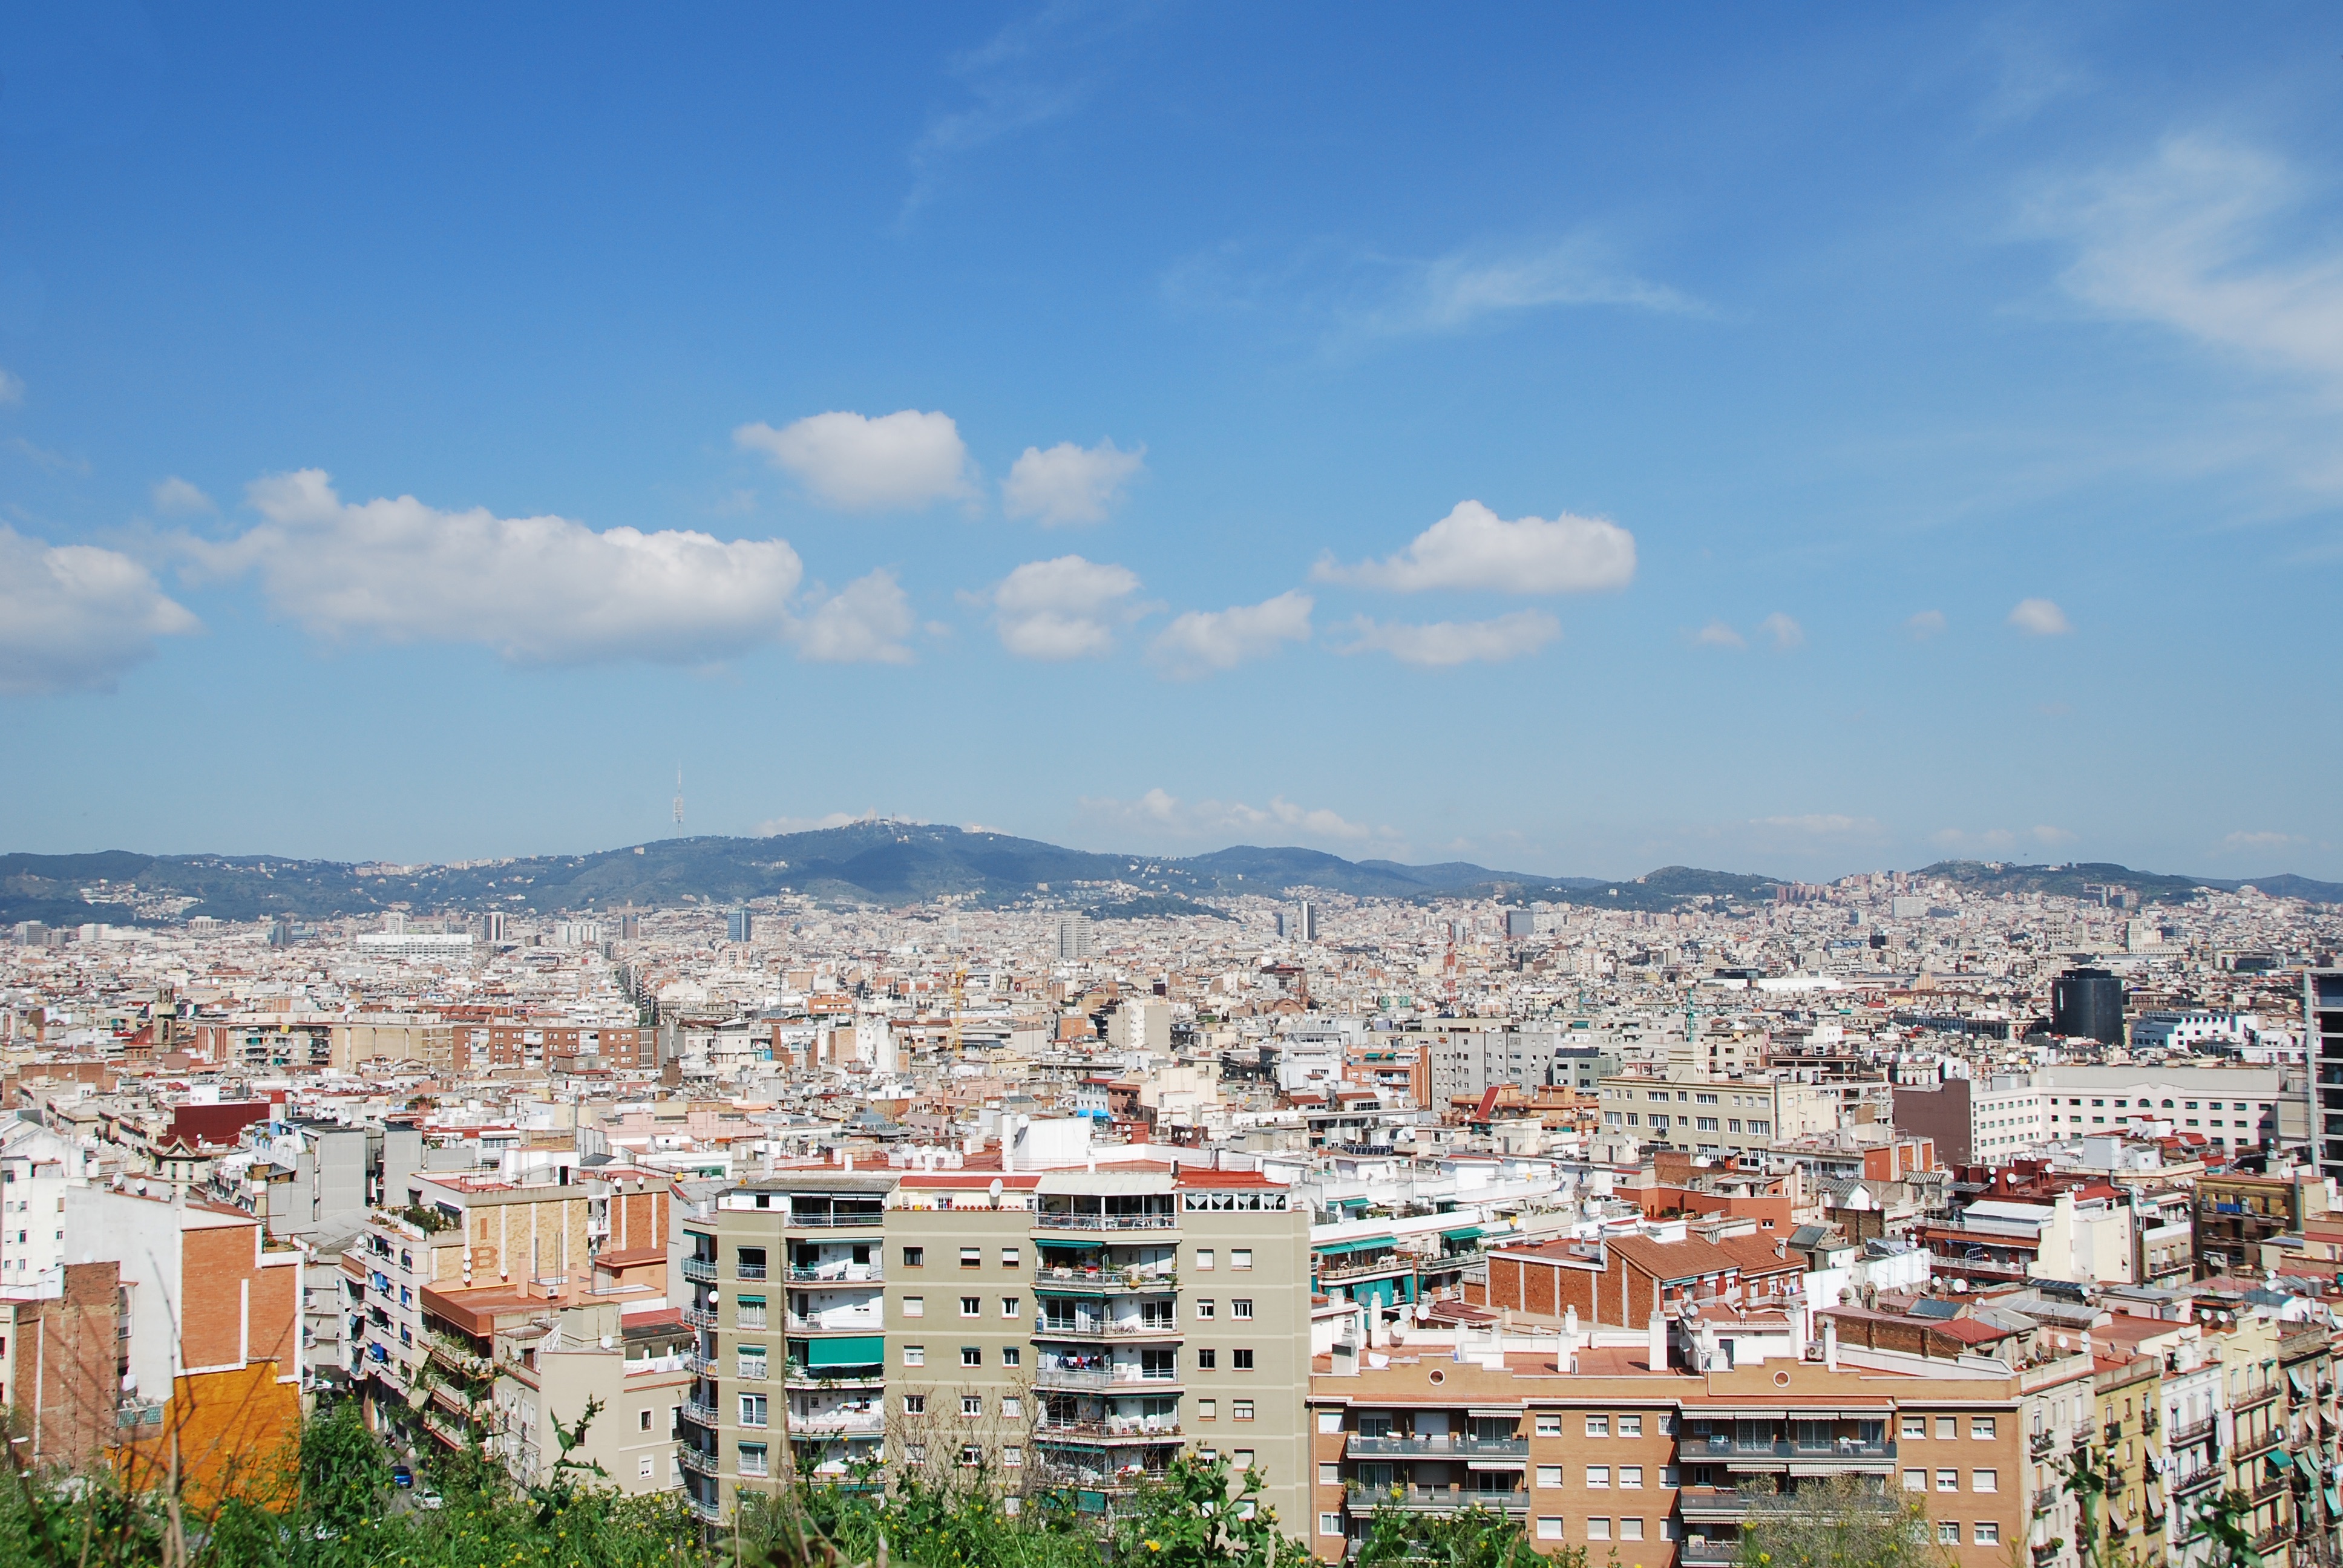
horizon, sky, skyline, town, city, cityscape, panorama, downtown, suburb, neighbourhood, aerial photography, residential area, human settlement